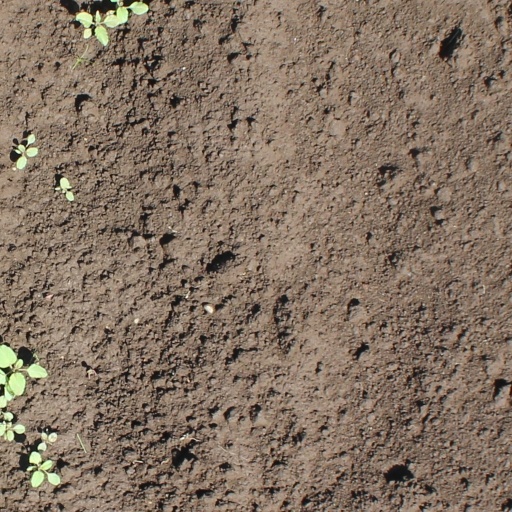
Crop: soybean